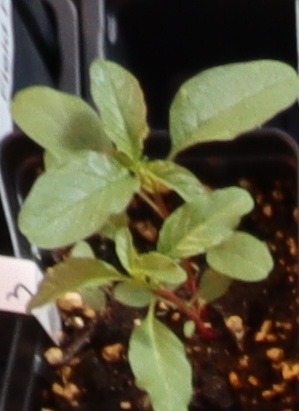
Label: Waterhemp